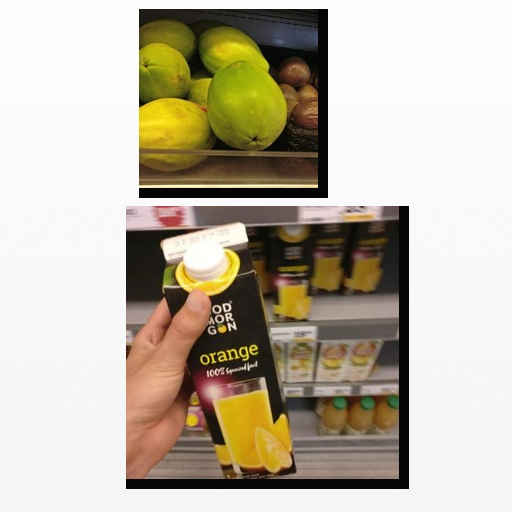
Food items: papaya, orange_juice